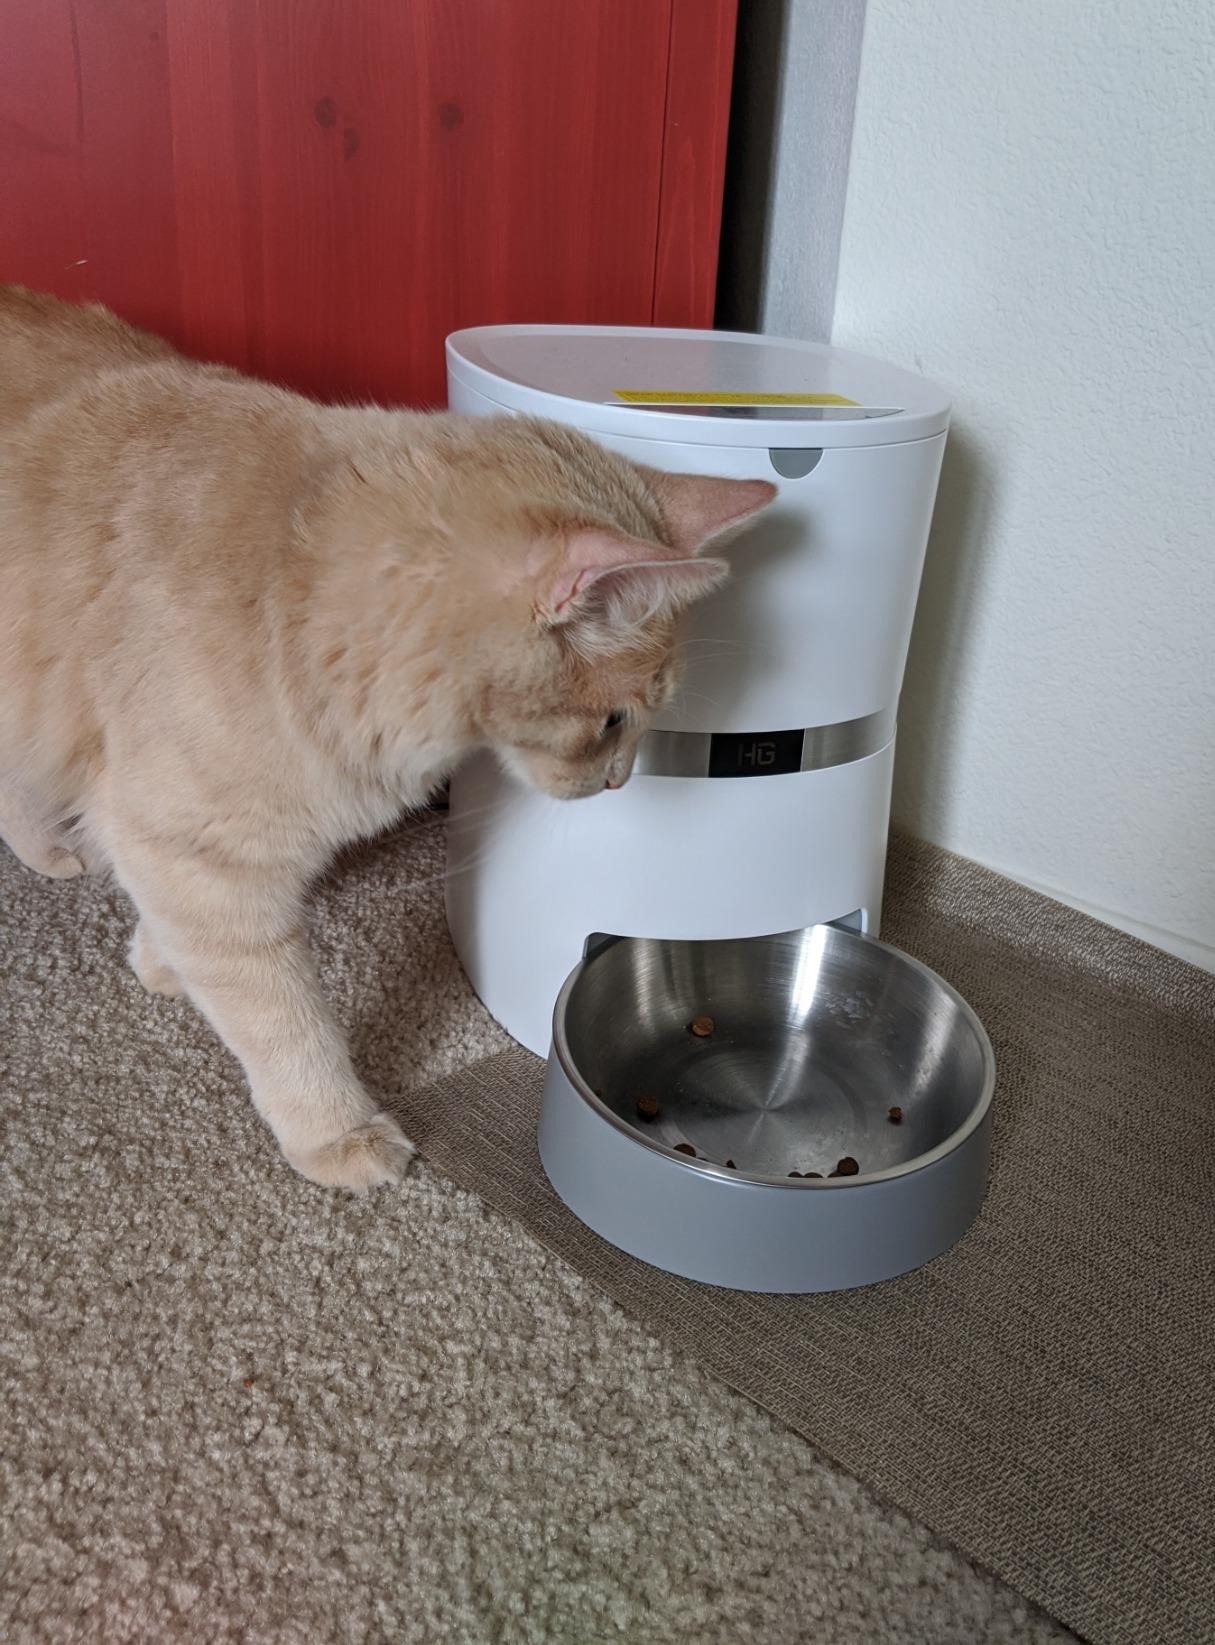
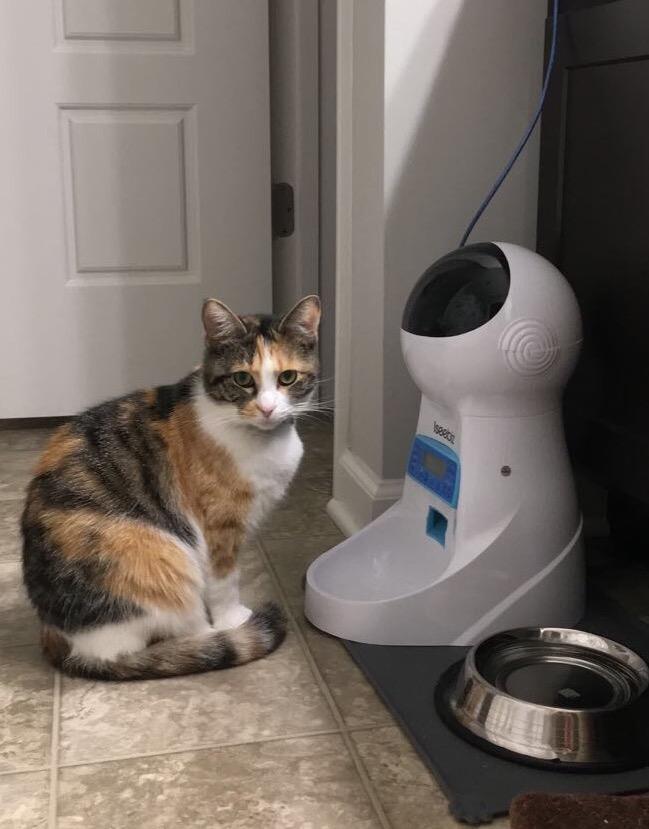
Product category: items_feeder
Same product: no